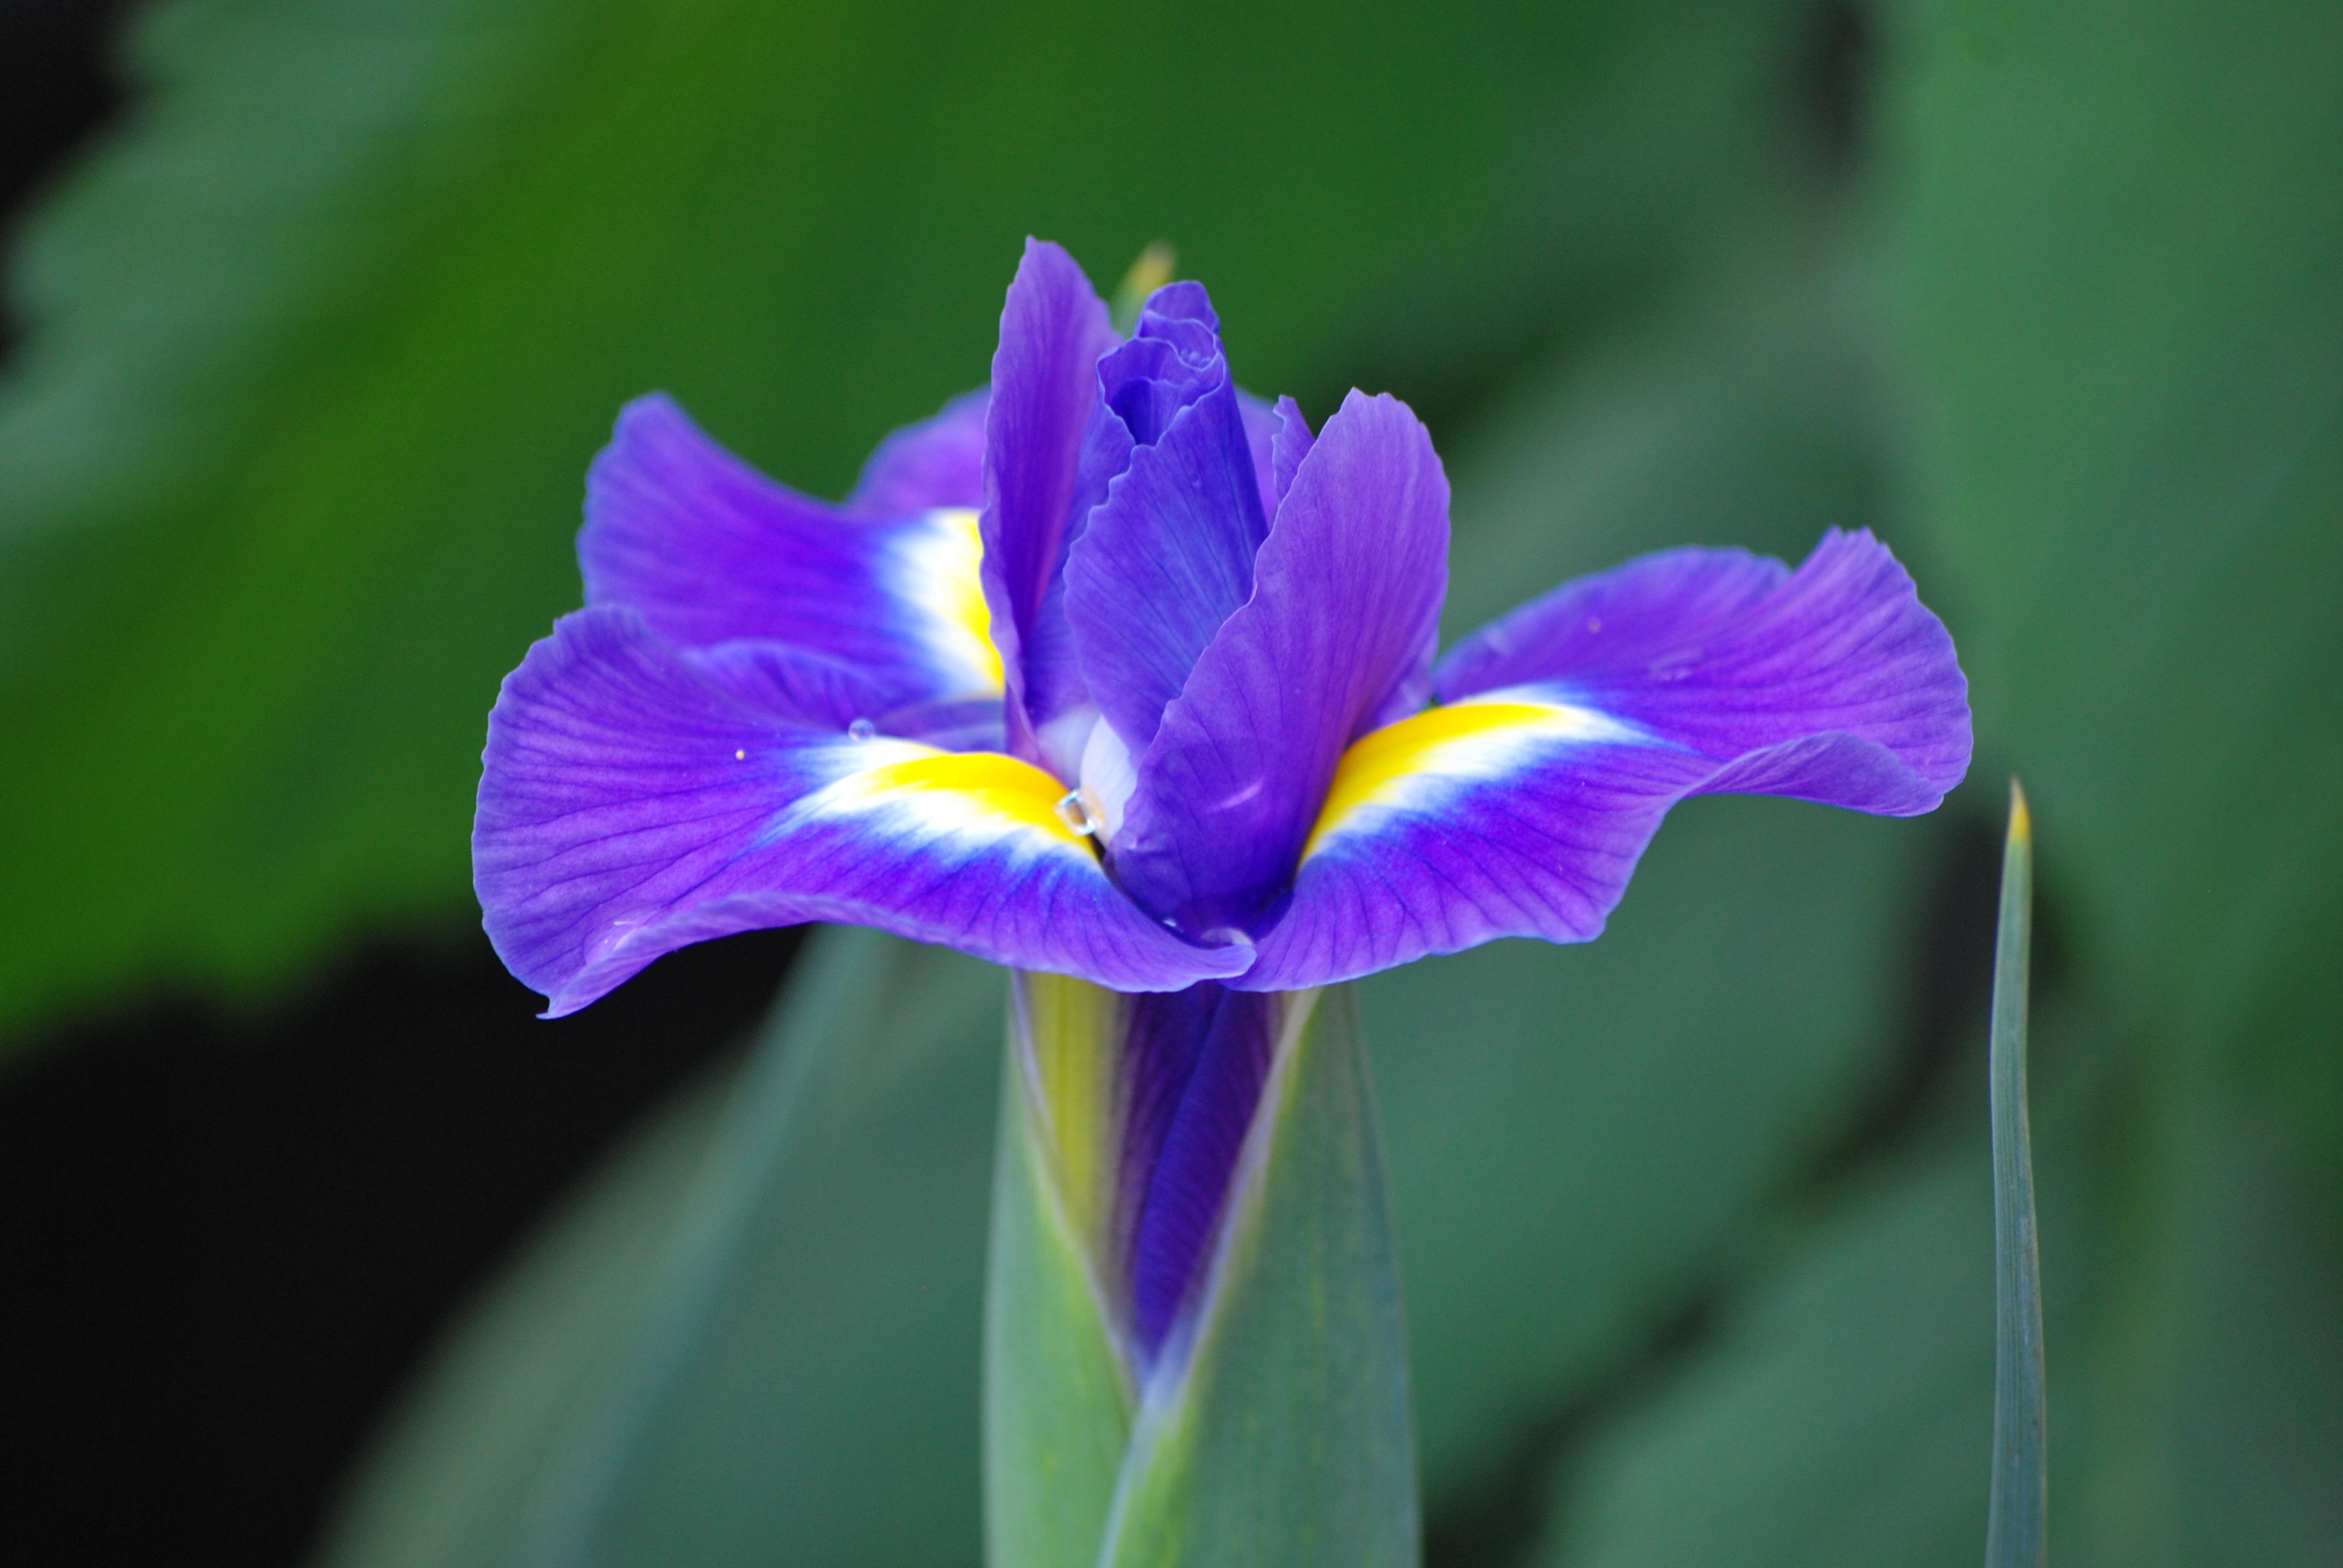
nature, plant, flower, purple, petal, spring, macro, botany, garden, flora, wildflower, petals, iris, eye, violet, organ, drop of water, bicolor, macro photography, flowering plant, iris versicolor, plant stem, land plant, iris family, iris of the garrigues, iris lutescens